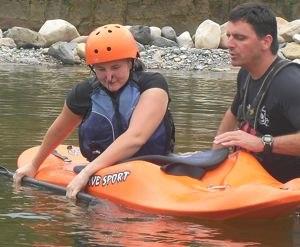
L'esquimautage désigne l'opération de redresser un kayak chaviré.